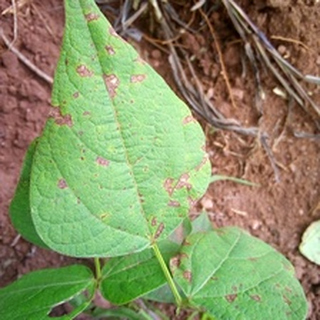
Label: bean_angular_leaf_spot